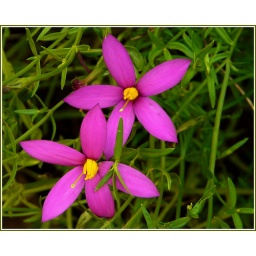
pink flower in Kirstenbosch gardens CapeTown